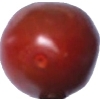
Label: tomato_cherry_maroon